Antanas Mackevičius

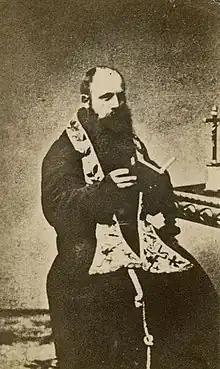
Antanas Mackevičius in priest robes, before 1863.

Later his unit merged with Bolesław Dłuski's party and on March 27 both units victoriously defeated a larger Russian unit near Miegėnai. On March 27, the units led by Mackevičius fought against four Russian infantry companies and one cavalry squadron near Naujaberžė. After the fight both divisions separated. Dłuski went towards the forests of Krakės, where he joined major Tomasz Kuszłejko's unit. Mackevičius together with 120 men went towards Kaunas. On April 19, he joined forces with the joint rebel army led by Zygmunt Sierakowski. Both soon clashed with Russians on 21 April during the victorious battle of Genėtiniai. Mackevičius' scythemen distinguished themselves in the battle of the Raguva forests on April 21. On April 26, Mackevičius fought in the battle of , located in the forests of Karpis and Komaras, in the Panevėžys County. After this battle, several commanders active in the area joined forces under Sierakowski's command. According to Puzinas, Mackevičius was appointed commander of the 4th battalion, while according to Kozłowski, he was the 3rd battalion's commander. Soon, it was detached by Sierakowski for special tasks — destroying archives, taking over county coffers and others. On May 3, Mackevičius group was near Kamajai, while the next day, a part of his group was in Rokiškis. At the time, Sierakowski began marching towards Dünaburg in Courland and Mackevičius commanded the right-wing. Because of that, he took part only in the battle of , i.e. the last part of the three-days long battle of Biržai, during which Sierakowski's brigade was defeated and destroyed. After the failed battle on May 8/9 near Gudiškiai, where Sierakowski was wounded and captured, Mackevičius' unit went from the Panevėžys County to the Raseiniai County.